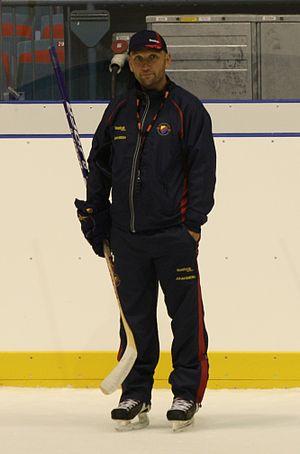
Mikael Johansson est un joueur professionnel suédois de hockey sur glace devenu entraîneur. Il évolue au poste de centre.